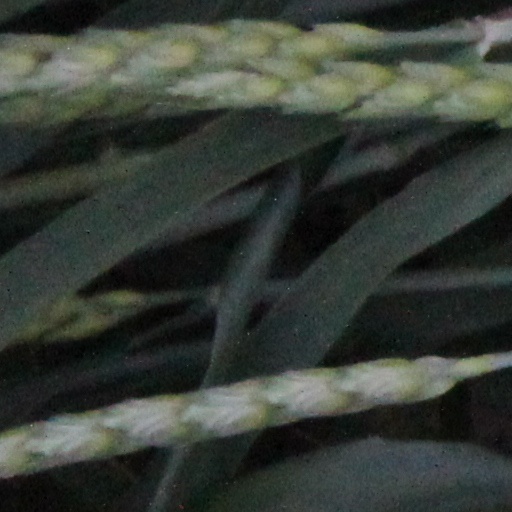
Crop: wheat